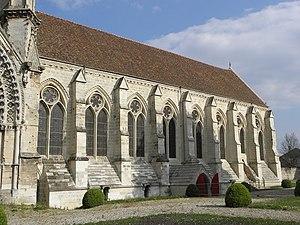
Vue occidentale du réfectoire de l'abbaye Saint-Jean-des-Vignes de Soissons (02).